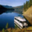
Label: ship